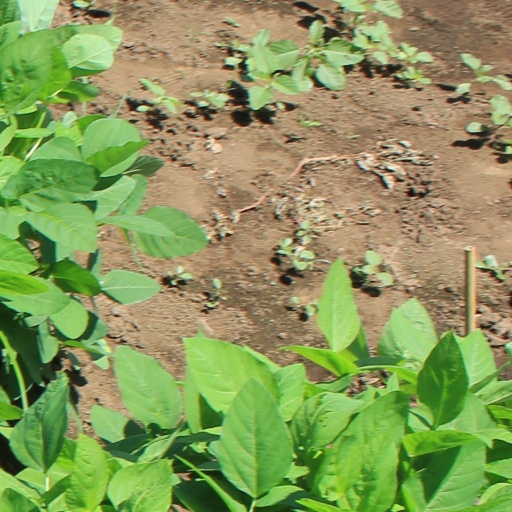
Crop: soybean